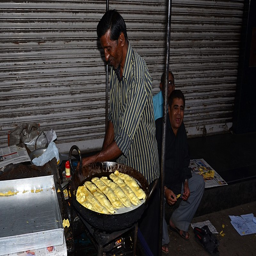
chef the chef s brainstormed list of titles for her book